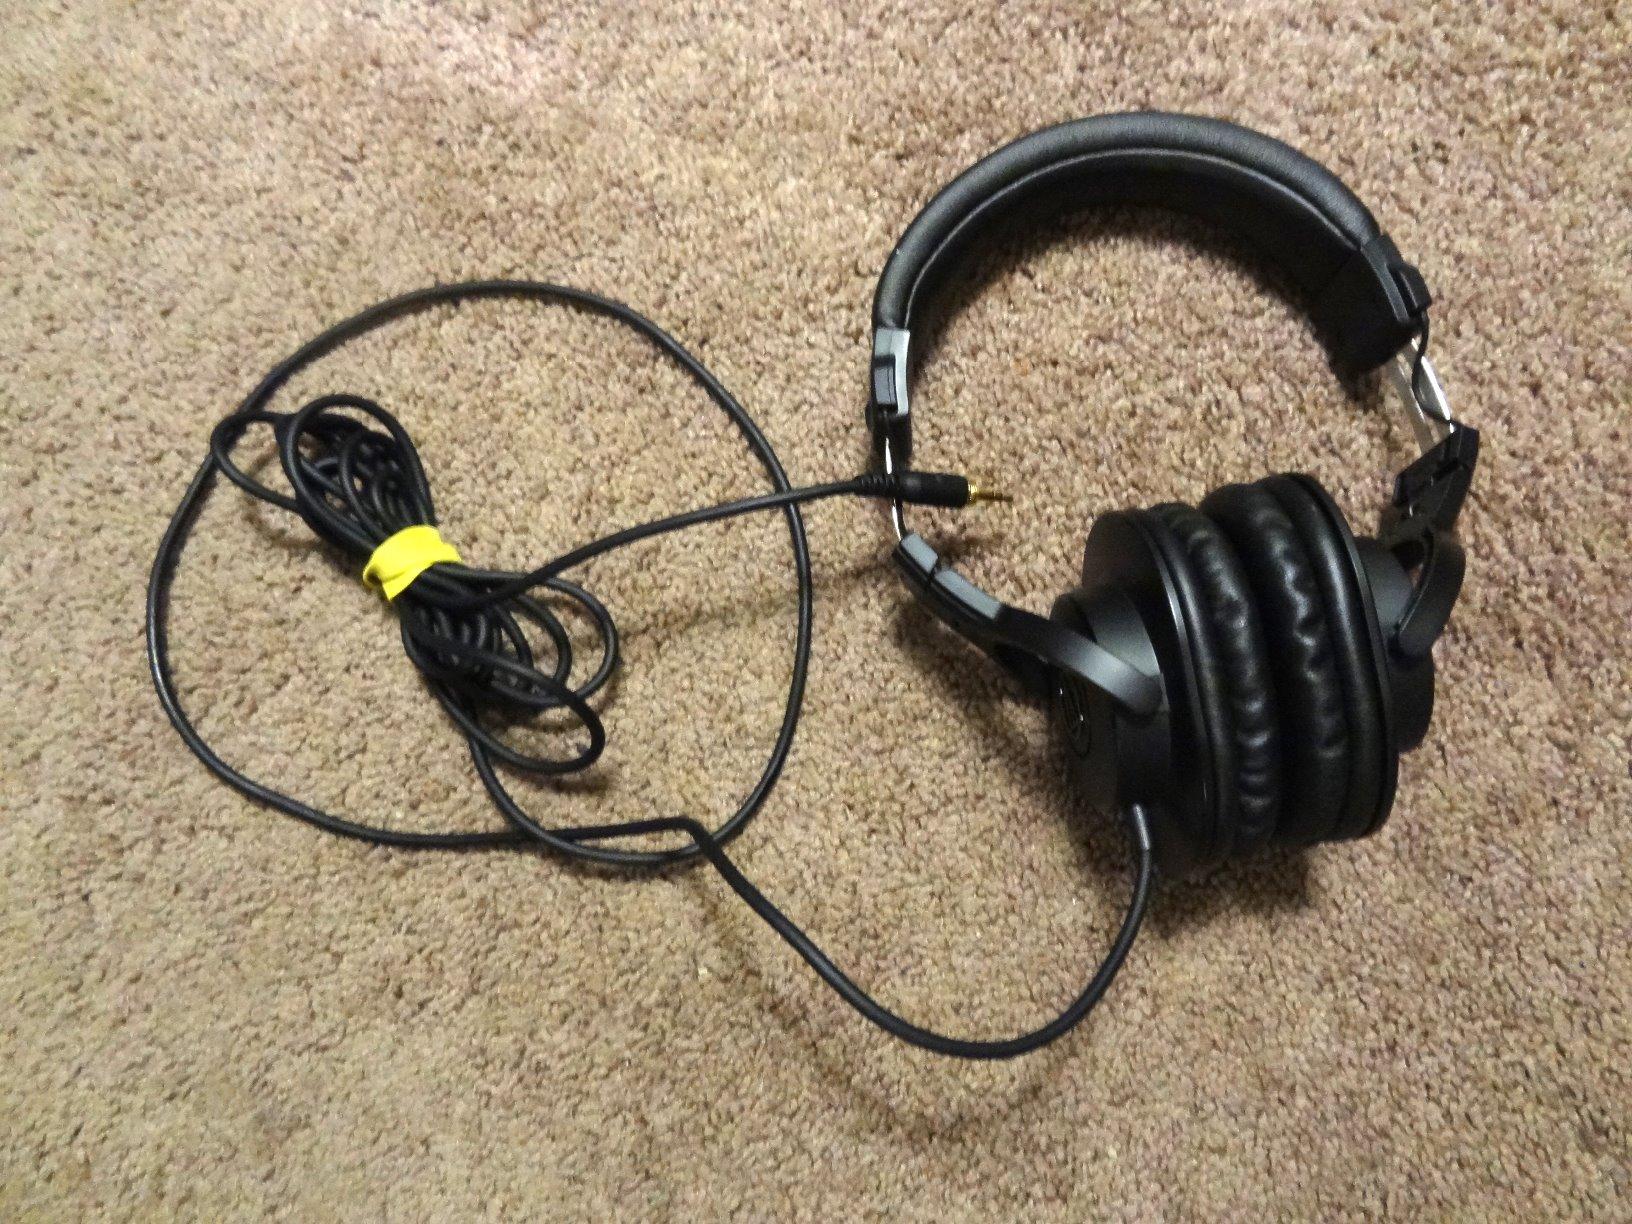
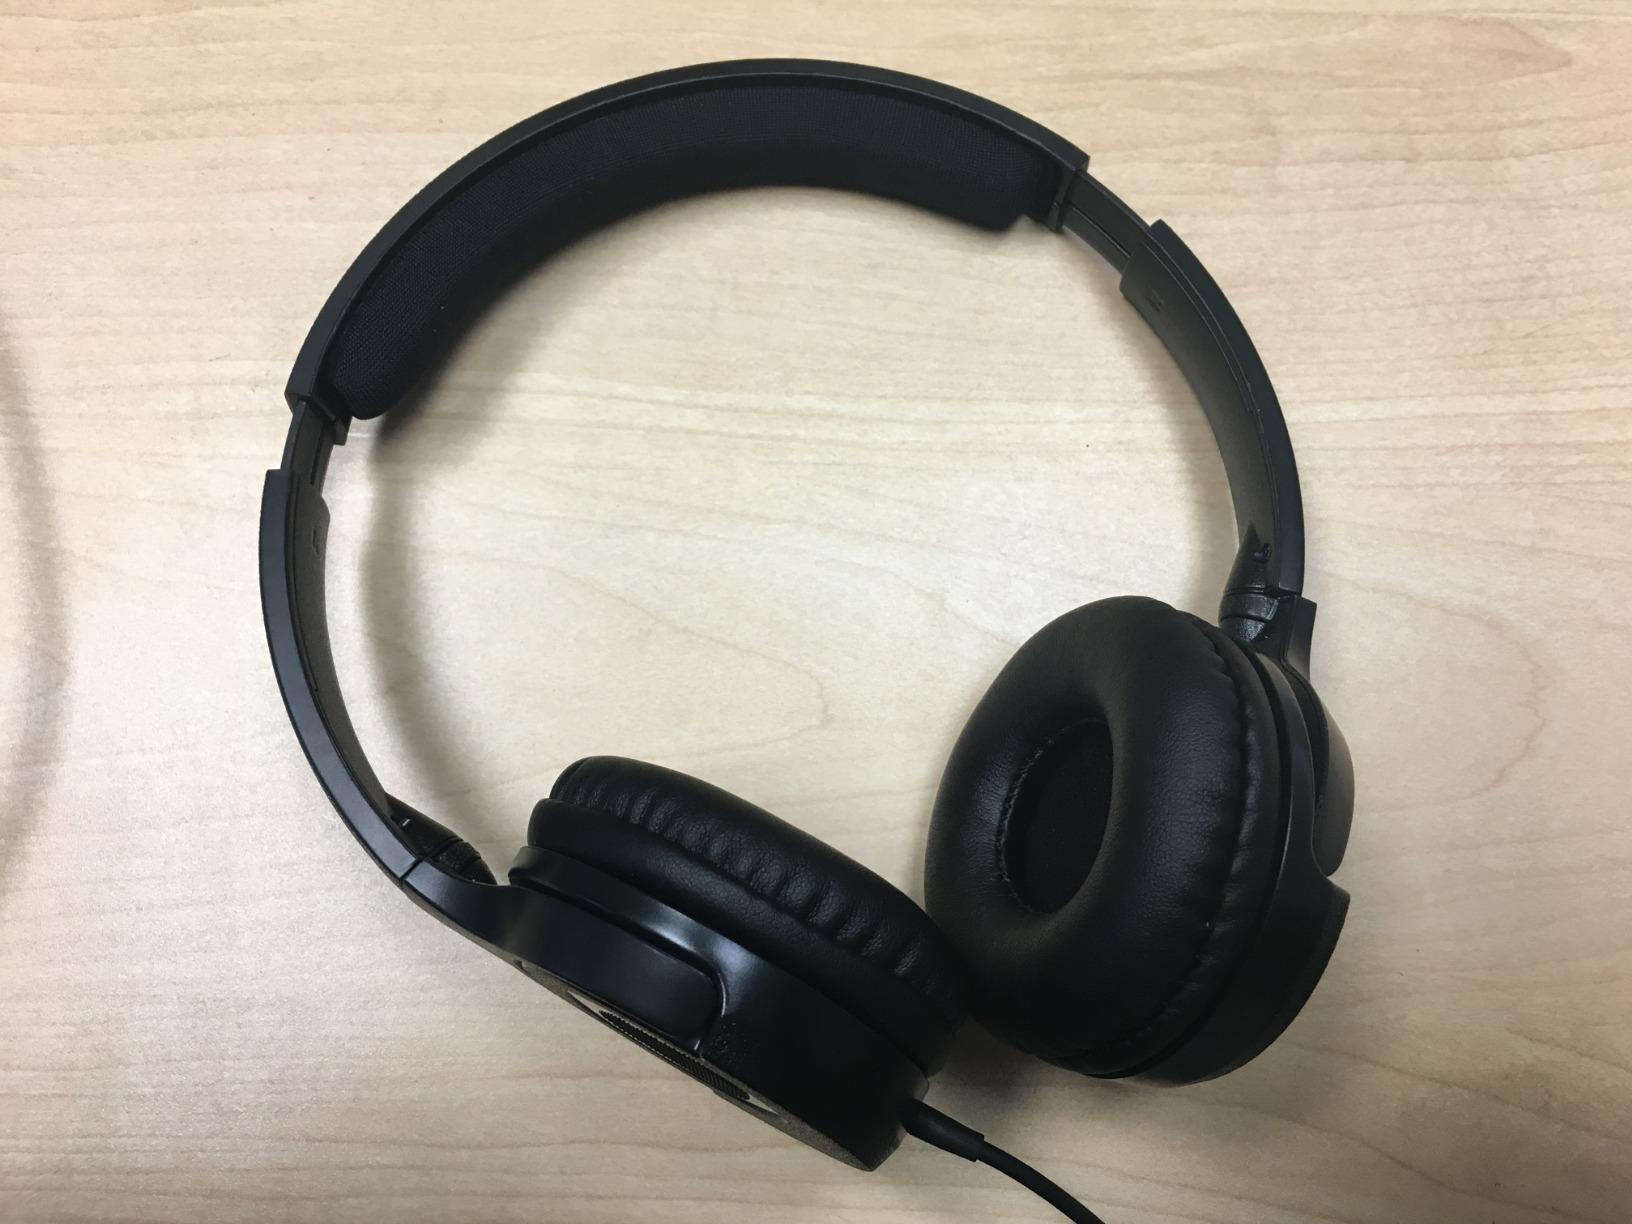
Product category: headphones
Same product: no